Fraxinus pennsylvanica

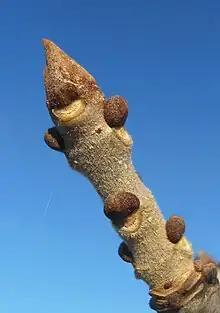
Winter twig of "Fraxinus pennsylvanica". Green ash can usually be distinguished from white ash ("F. americana") by its D-shaped leaf scars. In "F. americana", the lateral buds are more deeply recessed within their corresponding leaf scars, giving the latter a more C-shaped appearance.

The spread of emerald ash borer was facilitated by the extensive use of green ash as an ornamental tree in the central U.S. following the loss of American elms in the 1950s–60s due to Dutch elm disease. That epidemic was the result of a similar overuse of elms in urban environments, leading to a monoculture that lacked any disease or pest resistance. Scientifically for green ash this is because modern cultivars utilized regionally were parented from sometimes only four individual trees selected for unique traits and male seedless flowering. Proclaiming a harsh lesson learned, cities like Chicago did not replace dead elms with a 1:1 ash:elm ratio. Instead, Norway, silver, red and sugar maples, honey locust, linden/basswood, redbud, crabapples, and hackberry, among others, were also utilized during this recovery period and in new urban and suburban areas. Fortunately, with these additional species, many cities were able to reduce the percent of ash and other species to much lower levels (20% average) than during the Dutch elm disease era where from 56% to 100% of the trees were elm.